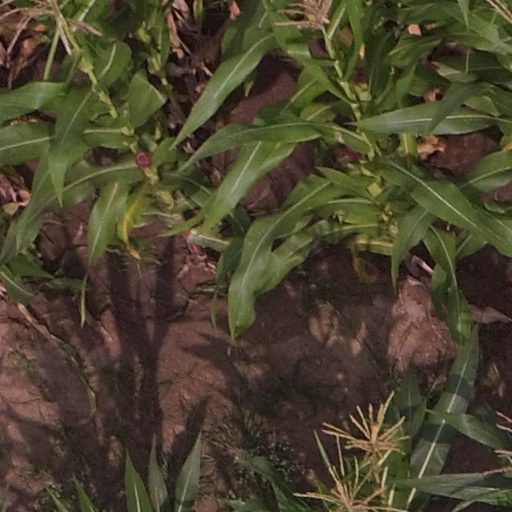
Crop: maize; corn